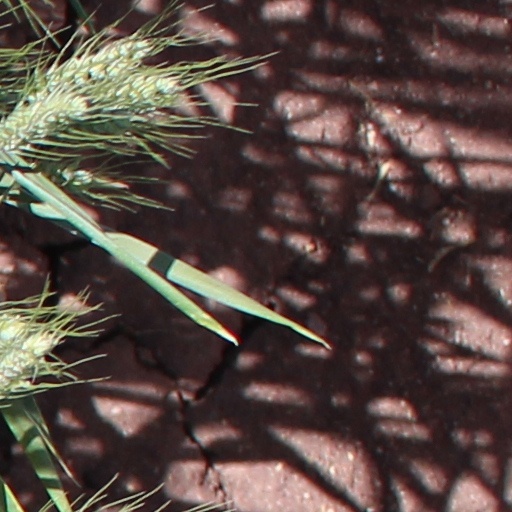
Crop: wheat